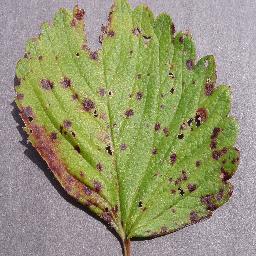
Label: Strawberry___Leaf_scorch